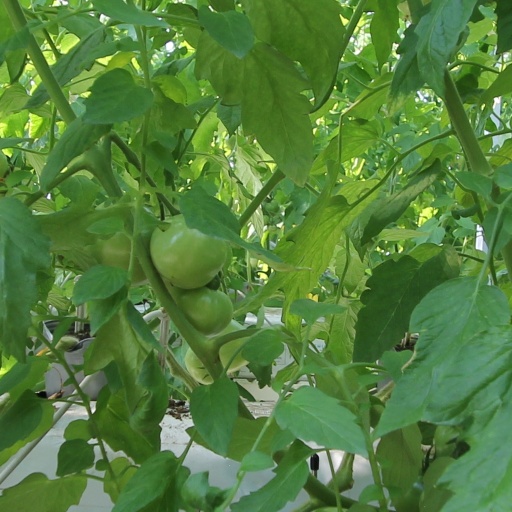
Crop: tomato